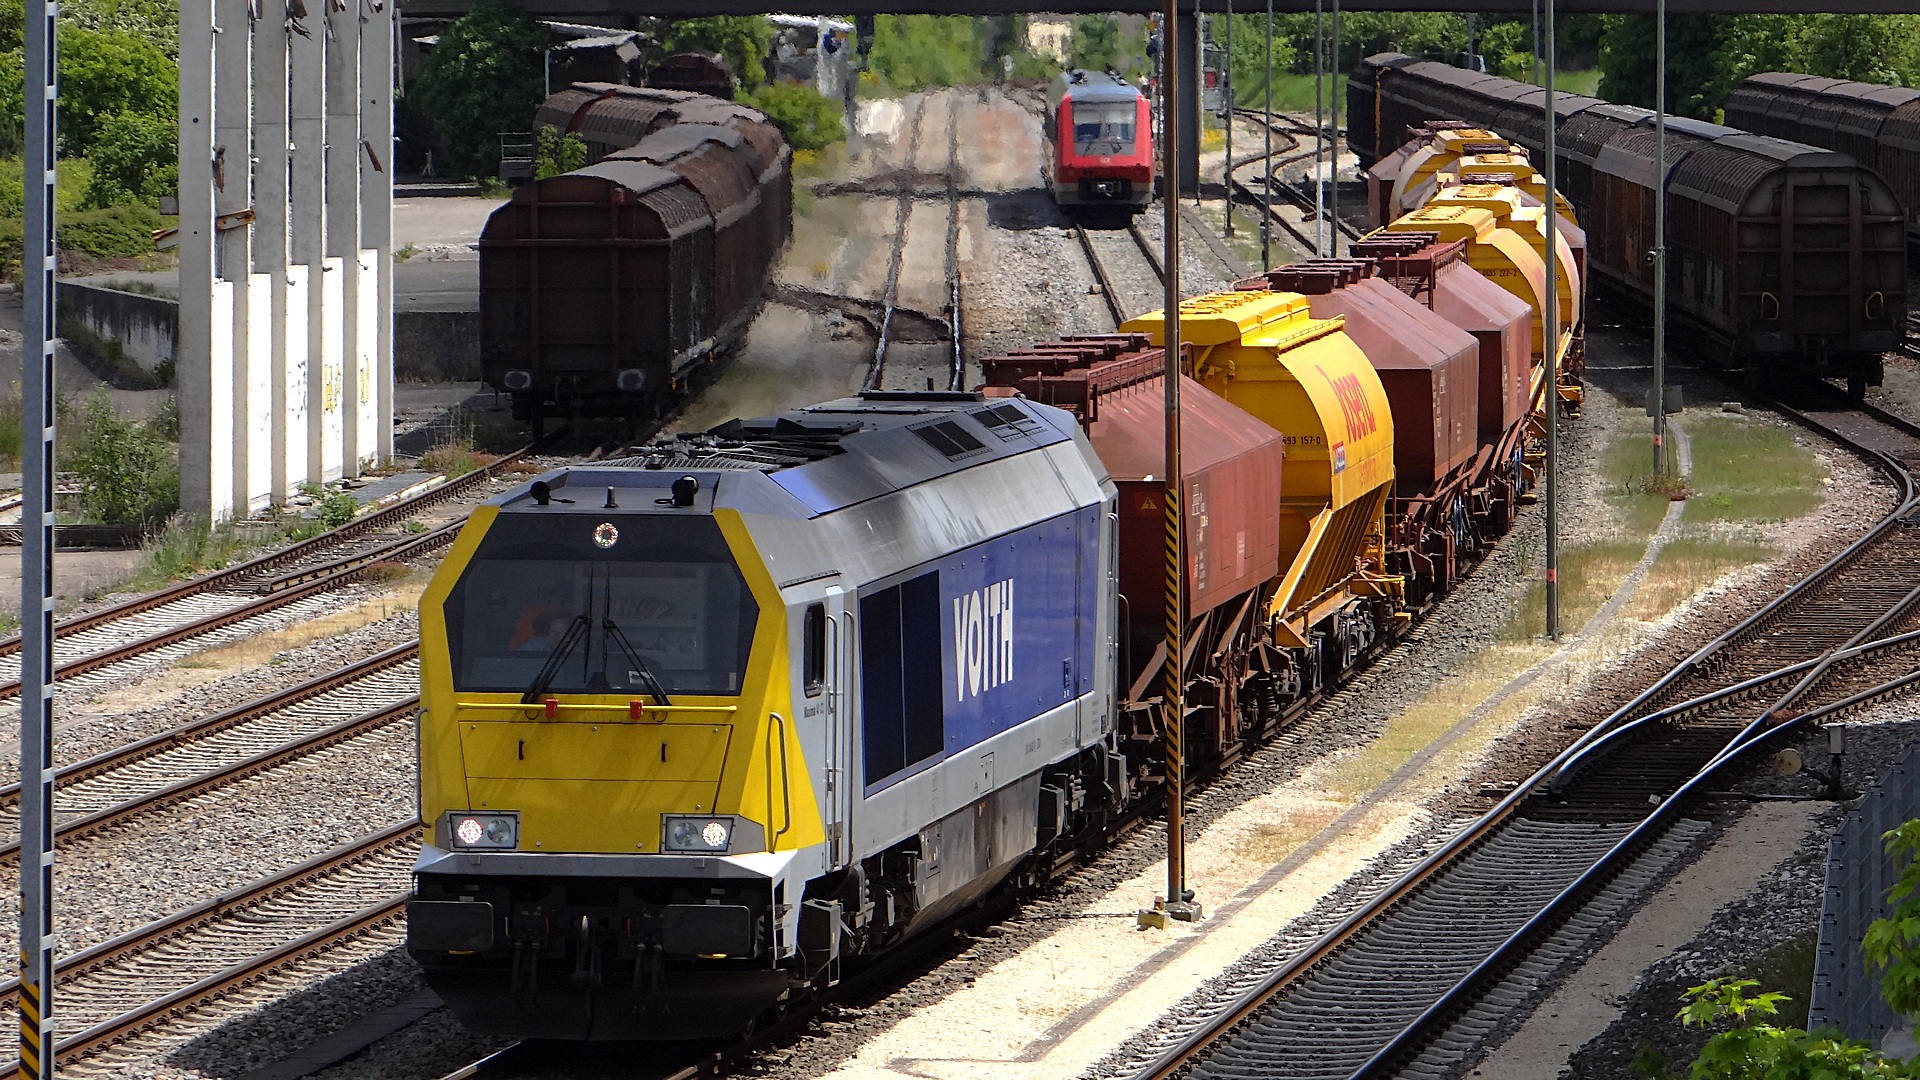
train, vehicle, transport, land vehicle, rail transport, track, rolling stock, locomotive, metropolitan area, public transport, lane, electricity, railroad car, asphalt